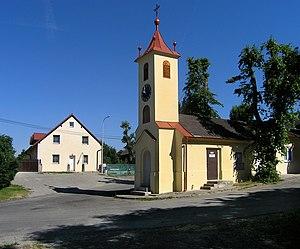
Hrdlořezy est une commune du district de Mladá Boleslav, dans la région de Bohême-Centrale, en République tchèque. Sa population s'élevait à 705 habitants en 2020.